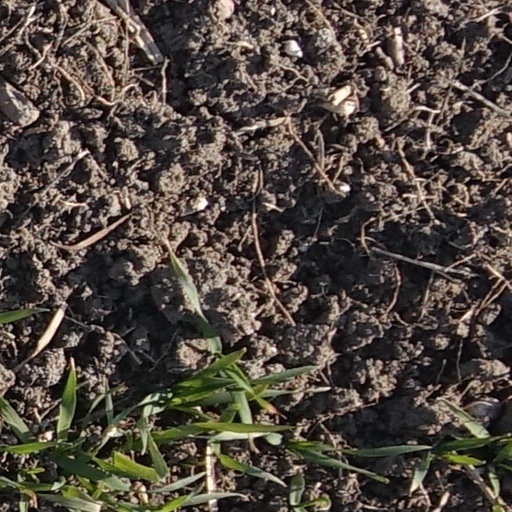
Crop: wheat